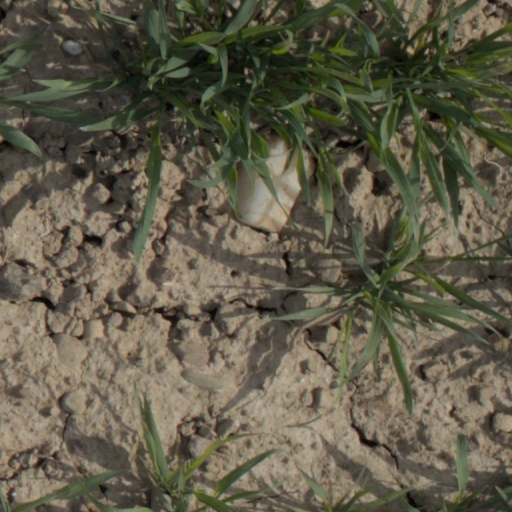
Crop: wheat